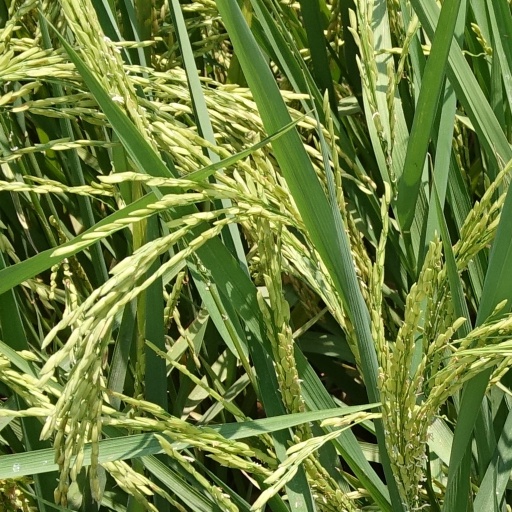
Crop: rice